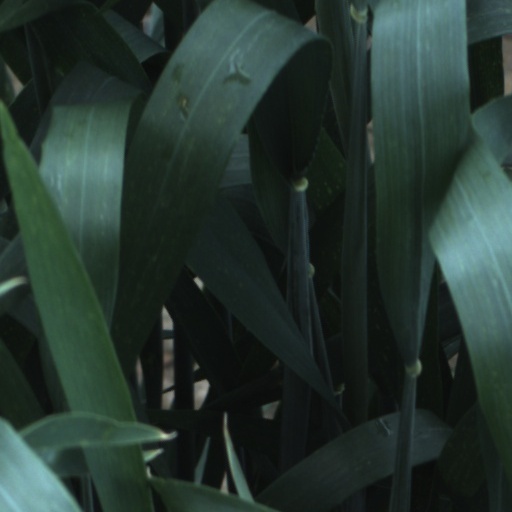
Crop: wheat